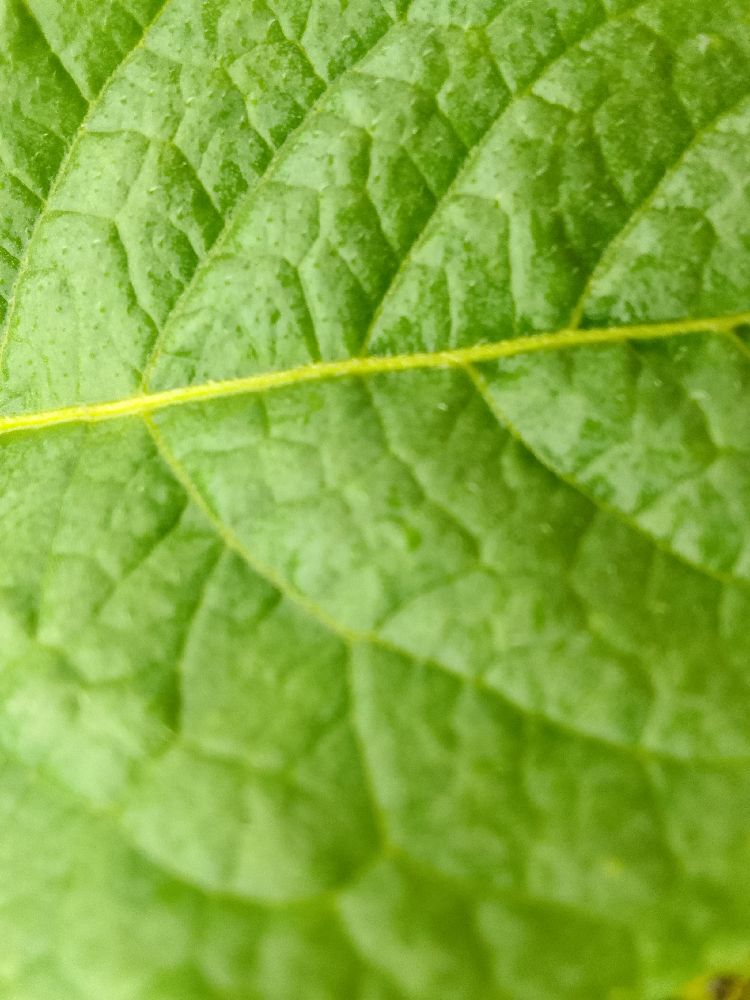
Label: Healthy